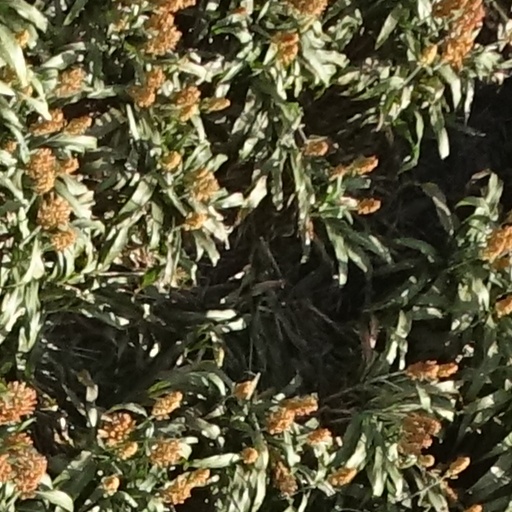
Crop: sorghum